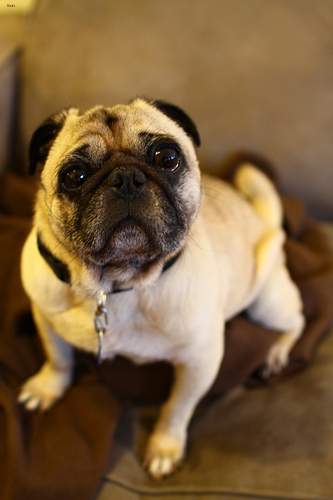
Animal: dog
Breed: pug